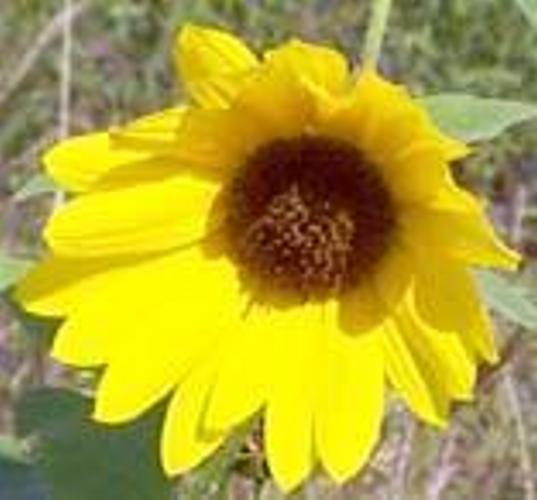
Flower: Sunflower